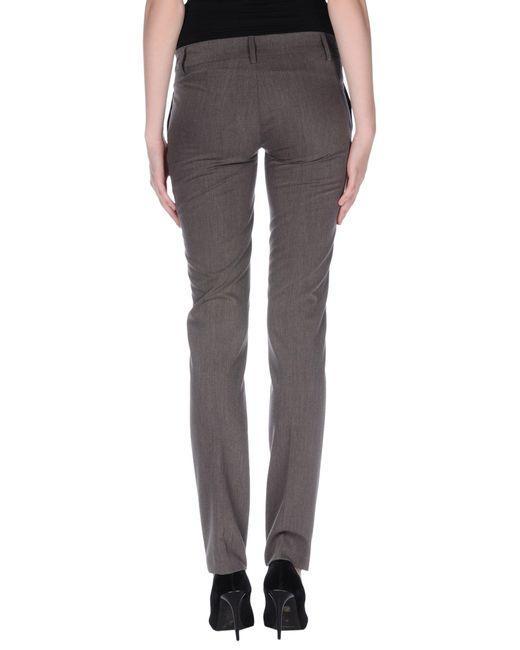
damen, Skinny Fit, Poly-Baumwolle, braun, formelle Hose für die Arbeit